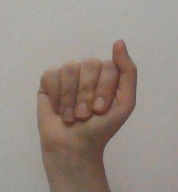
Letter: saad